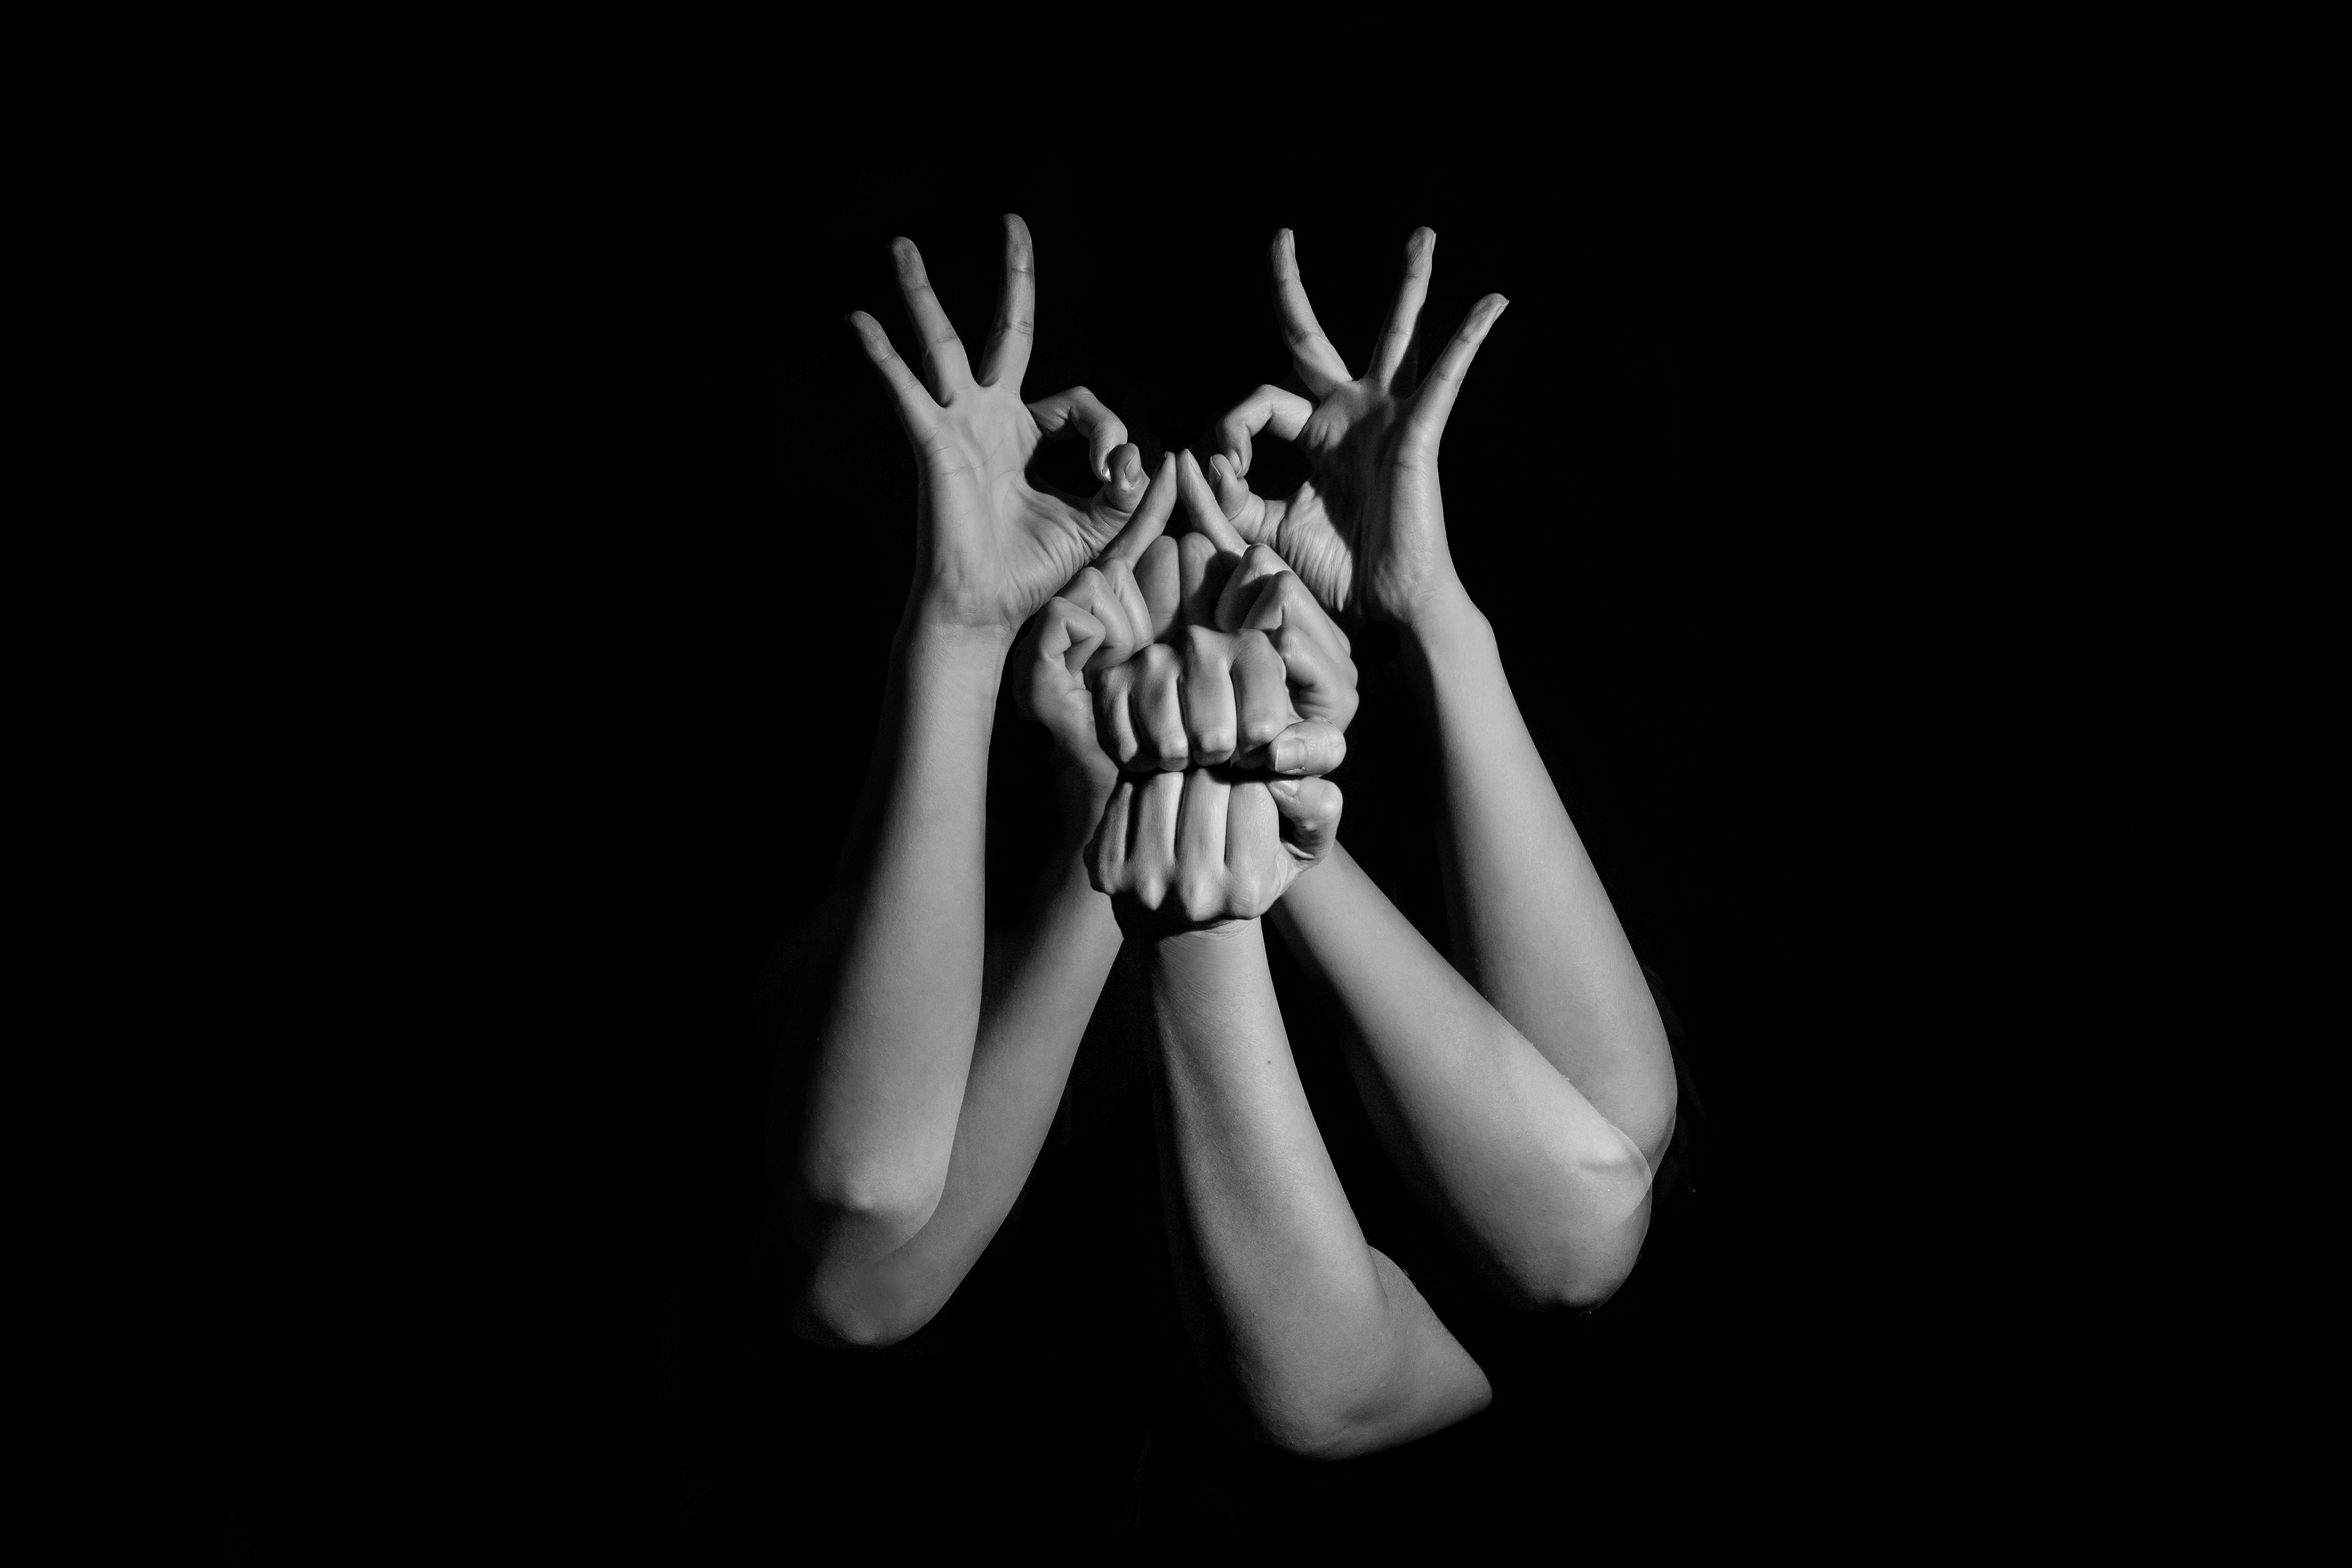
hand, wing, black and white, white, photography, darkness, black, monochrome, monochrome photography